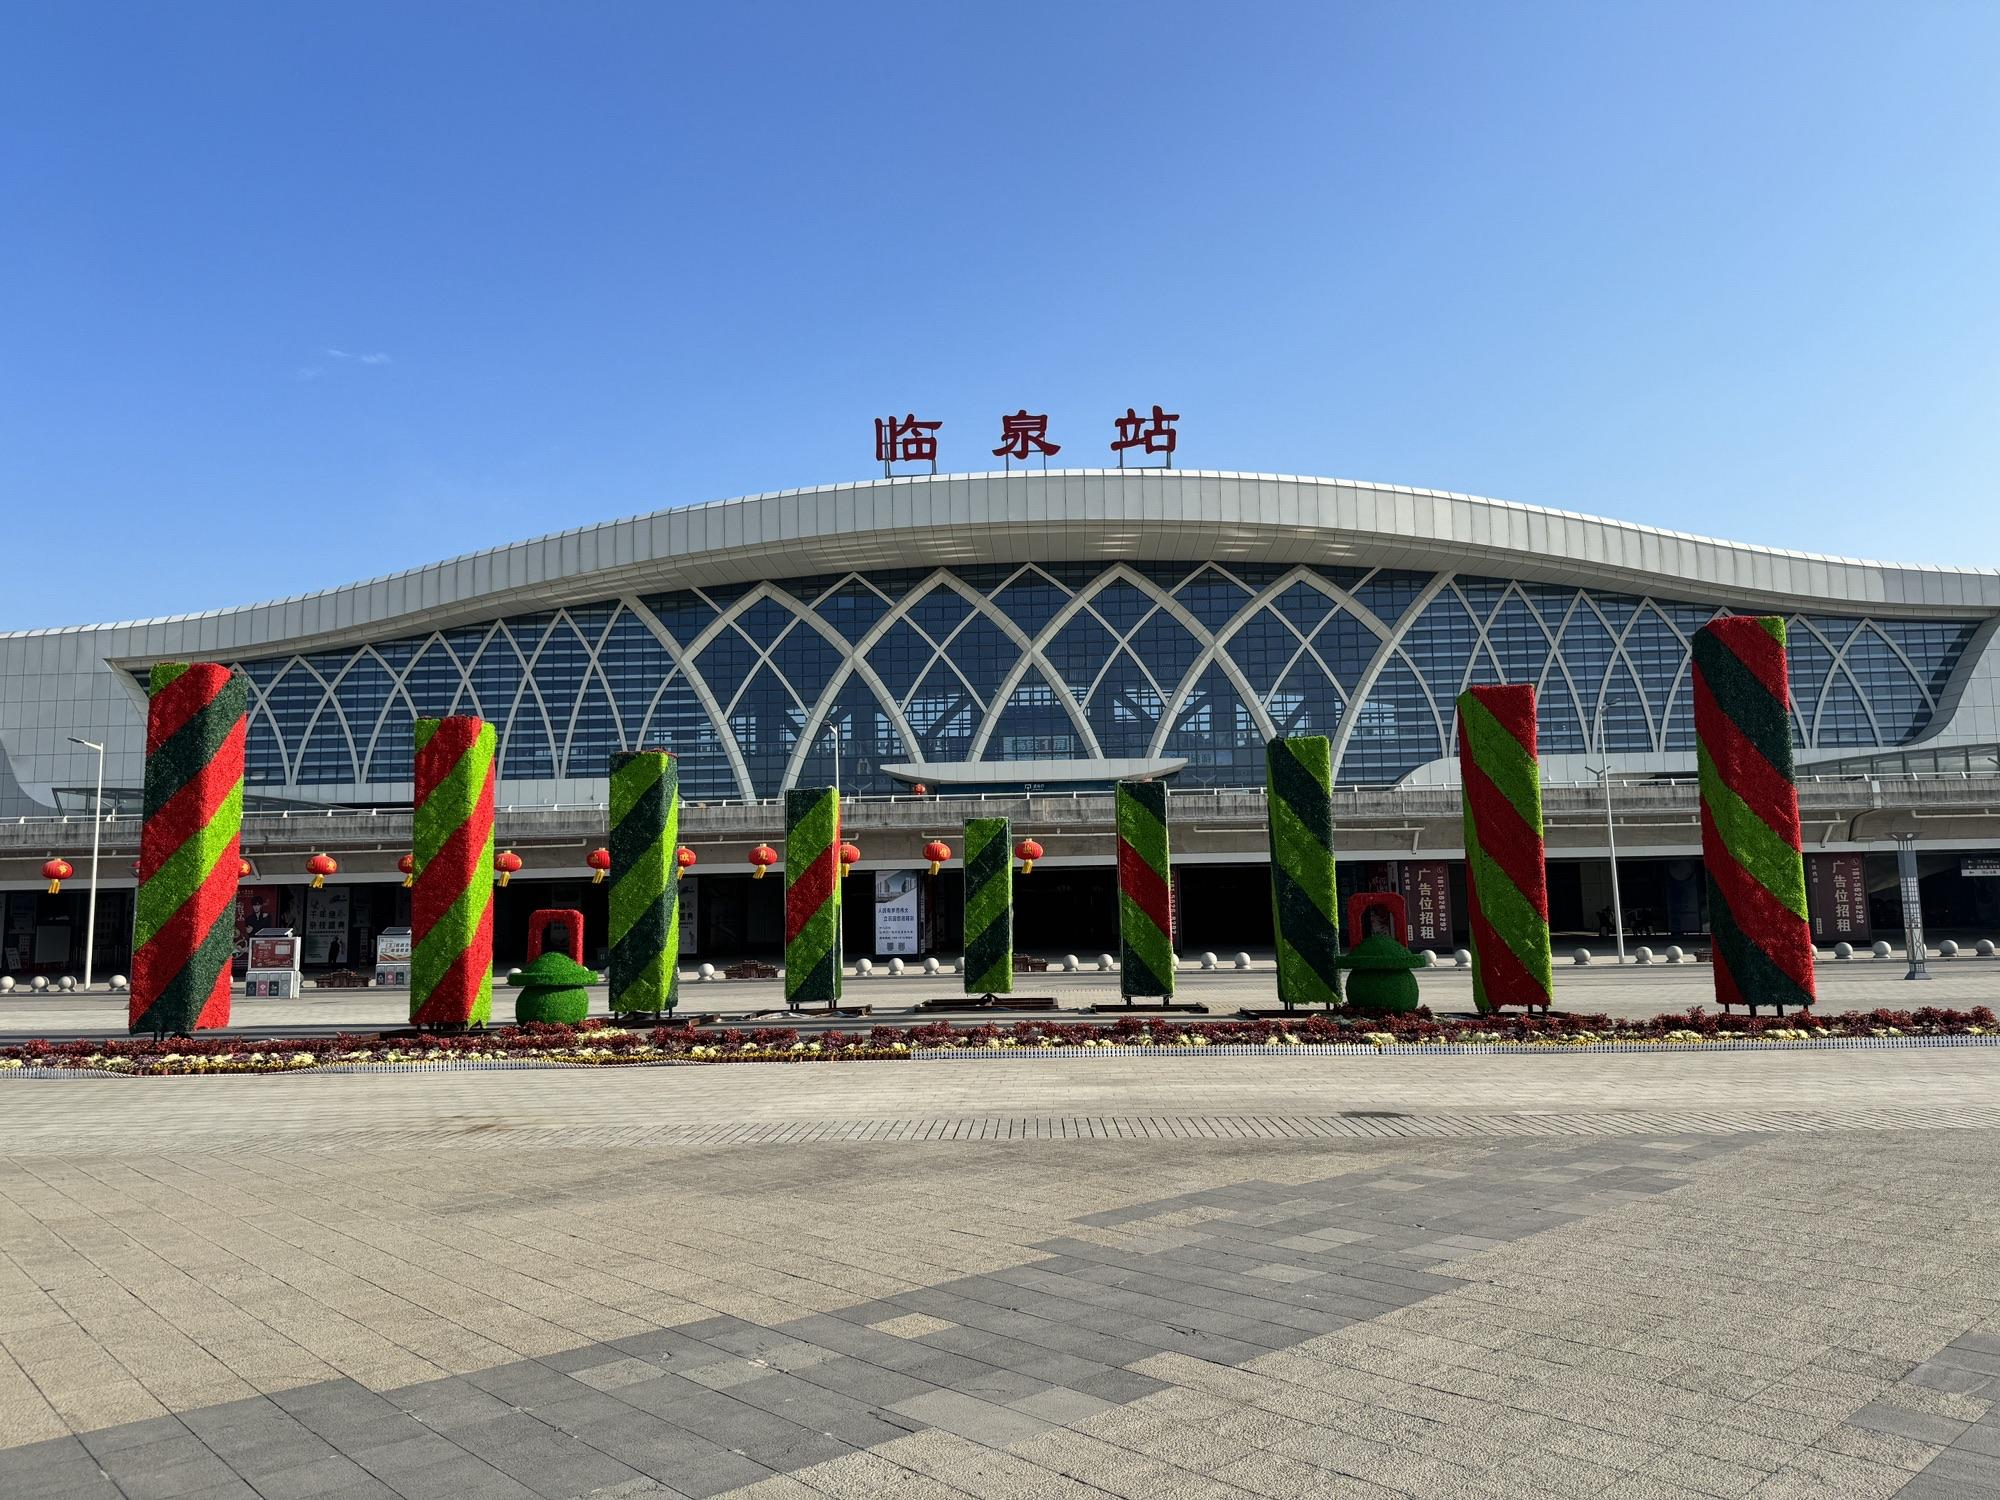
地标名称：临泉站
所在城市：阜阳市·临泉县